Common toad

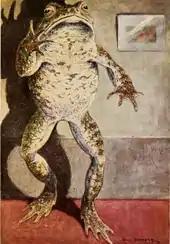
Mr. Toad as illustrated by Paul Bransom, 1913

Mr. Toad is one of the main characters in the children's novel "The Wind in the Willows", by Kenneth Grahame. This has been dramatized by several authors including A. A. Milne who called his play "Toad of Toad Hall". Mr. Toad is a conceited, anthropomorphic toad and in the book he composes a ditty in his own praise which starts like this: